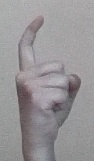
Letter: ra